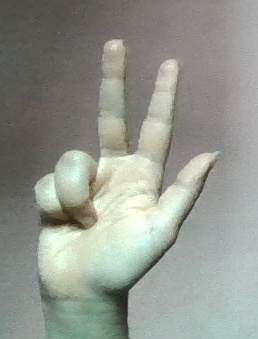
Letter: al